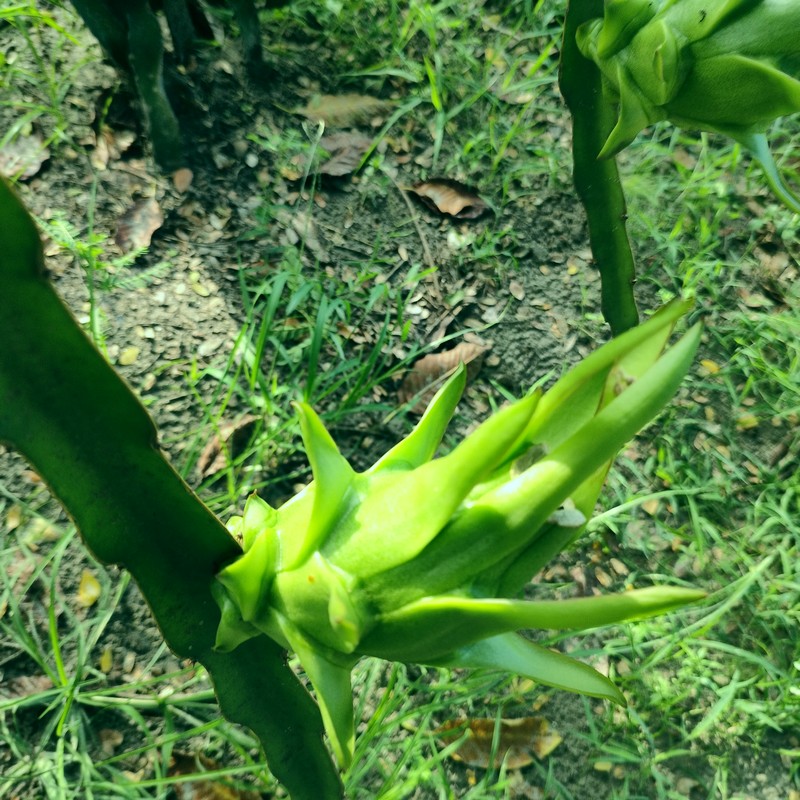
Label: Immature Dragon Fruit